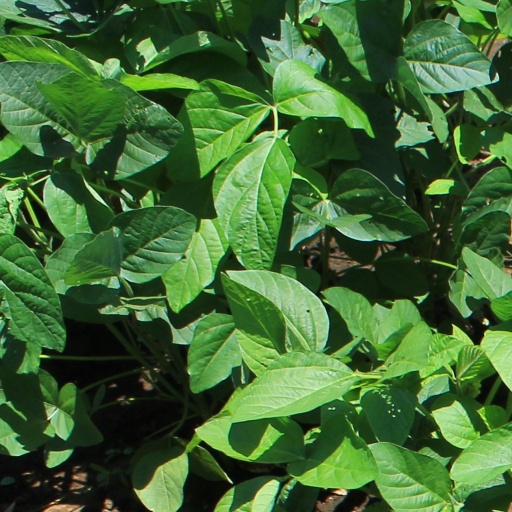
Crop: soybean